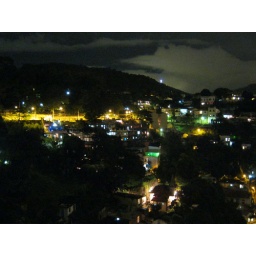
by night..my bedroom window